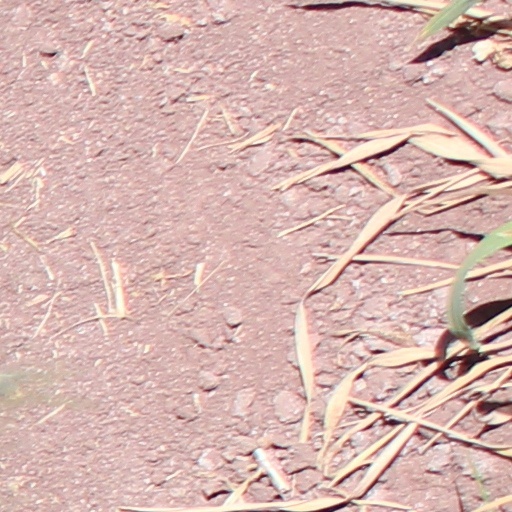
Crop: wheat